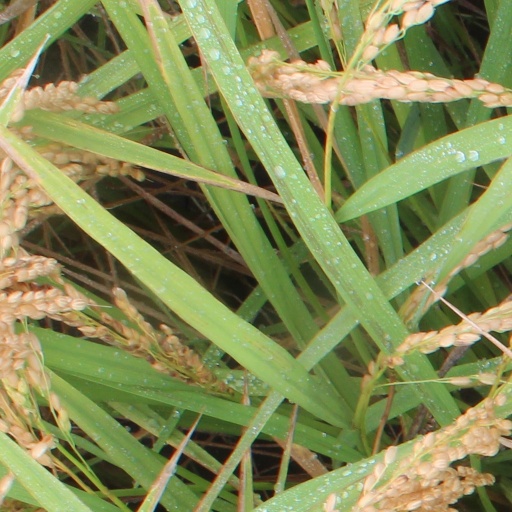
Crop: rice